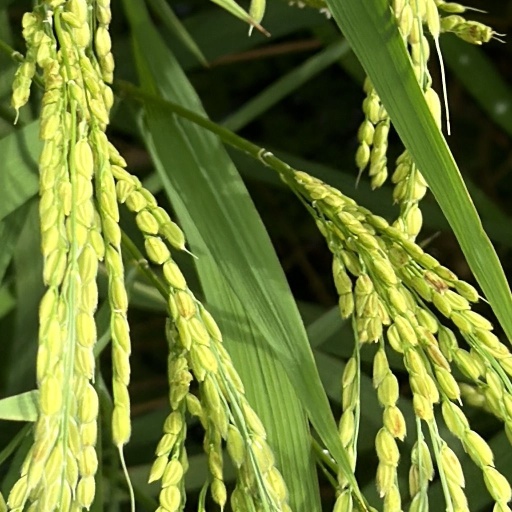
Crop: rice